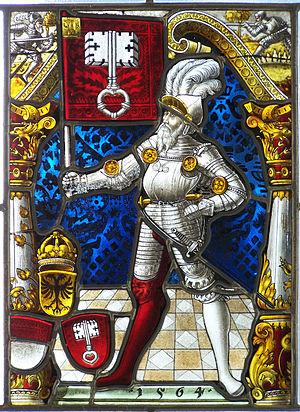
Vitraux du château de Sułkowski à Bielsko-Biała (Pologne). Magyar: Ólomüveg a lengyelországi Bielsko-Biała-ban, a Sułkowski kastélyban. Polski: Jeden z witraży zdobiących wnętrza muzeum na Zamku książąt Sułkowskich w Bielsku-Białej.